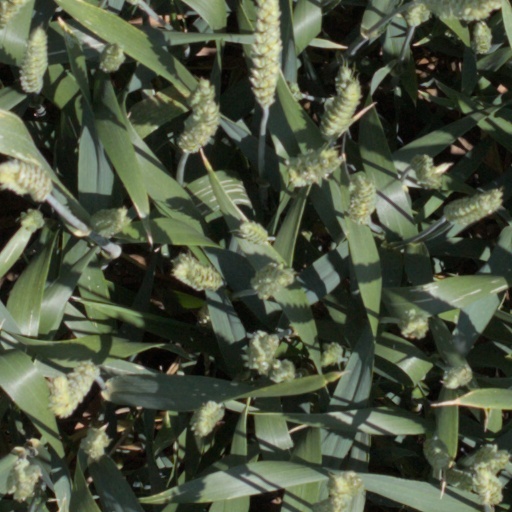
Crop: wheat